Vangsvatnet

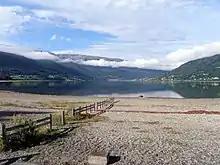
Vangsvatnet as seen from Vossevangen

The lake is used for various water-based extreme sports activities like Kite surfing and boat dragged paragliding. Other activities include paddleboarding, windsurfing and canoeing with Voss Flow. It is equally popular with tourists who like to rent out water equipment from local providers, such as Outdoor Norway, located right beside the lake's shore. Vangsvatnet is named after the place Vangen—the municipal center and old churchsite of Voss. The last element is the finite form of "vatn", meaning lake. European route E16 and the Bergen Line both run along the northern shore of the lake.